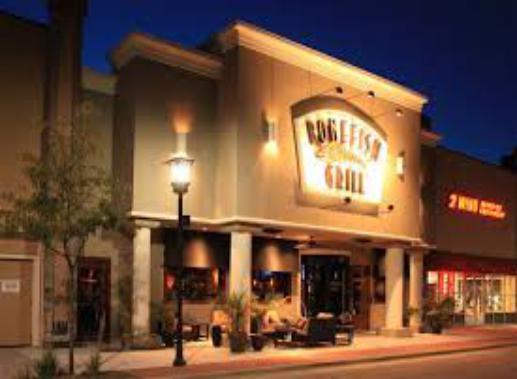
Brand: Bonefish Grill
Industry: Others